Boeing C-97 Stratofreighter

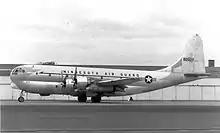
C-97A Stratofreighter 49-2607 of Minnesota Air National Guard (1960)

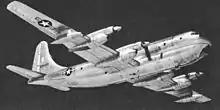
A YC-97J, an experimental turboprop-powered variant, in flight

The following Air Force wing organizations flew the various C-97 models at some time during their existence: